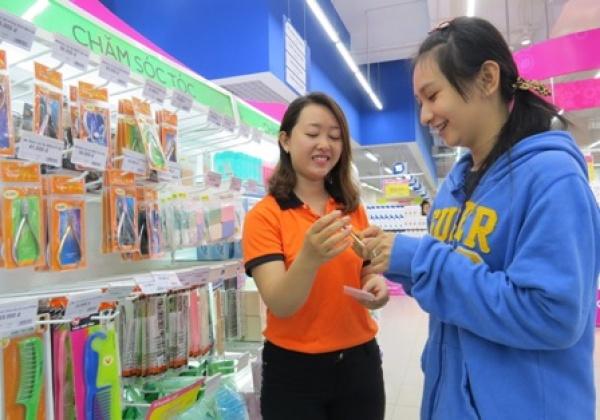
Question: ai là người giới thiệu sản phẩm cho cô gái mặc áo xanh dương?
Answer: cô gái mặc áo cam là người giới thiệu sản phẩm cho cô gái mặc áo xanh dương